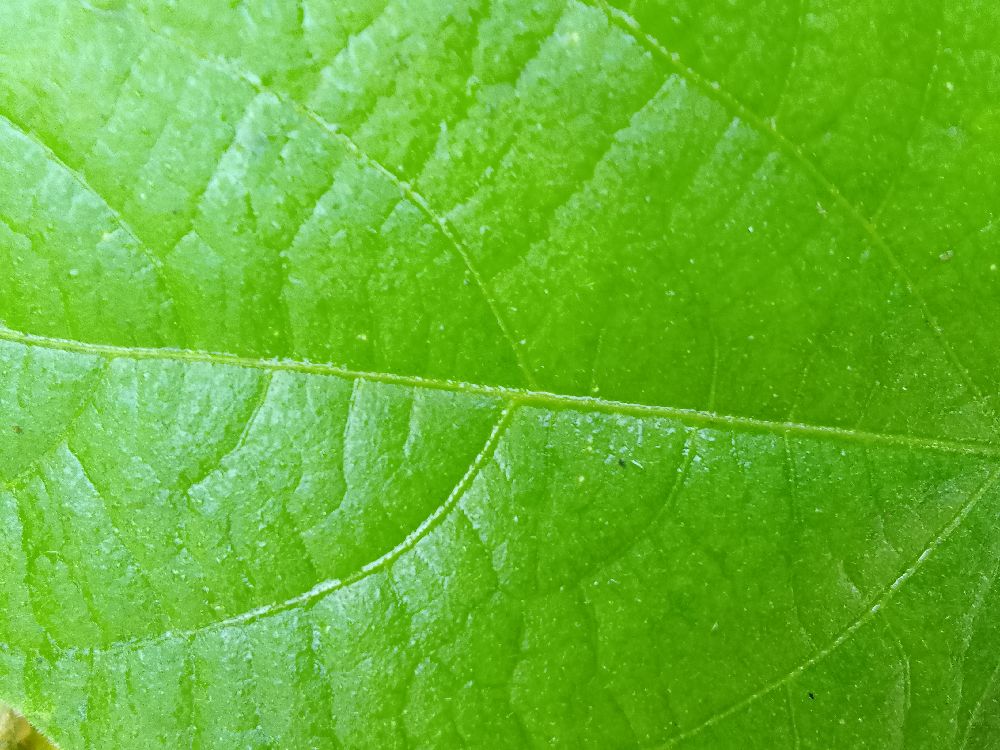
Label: healthy